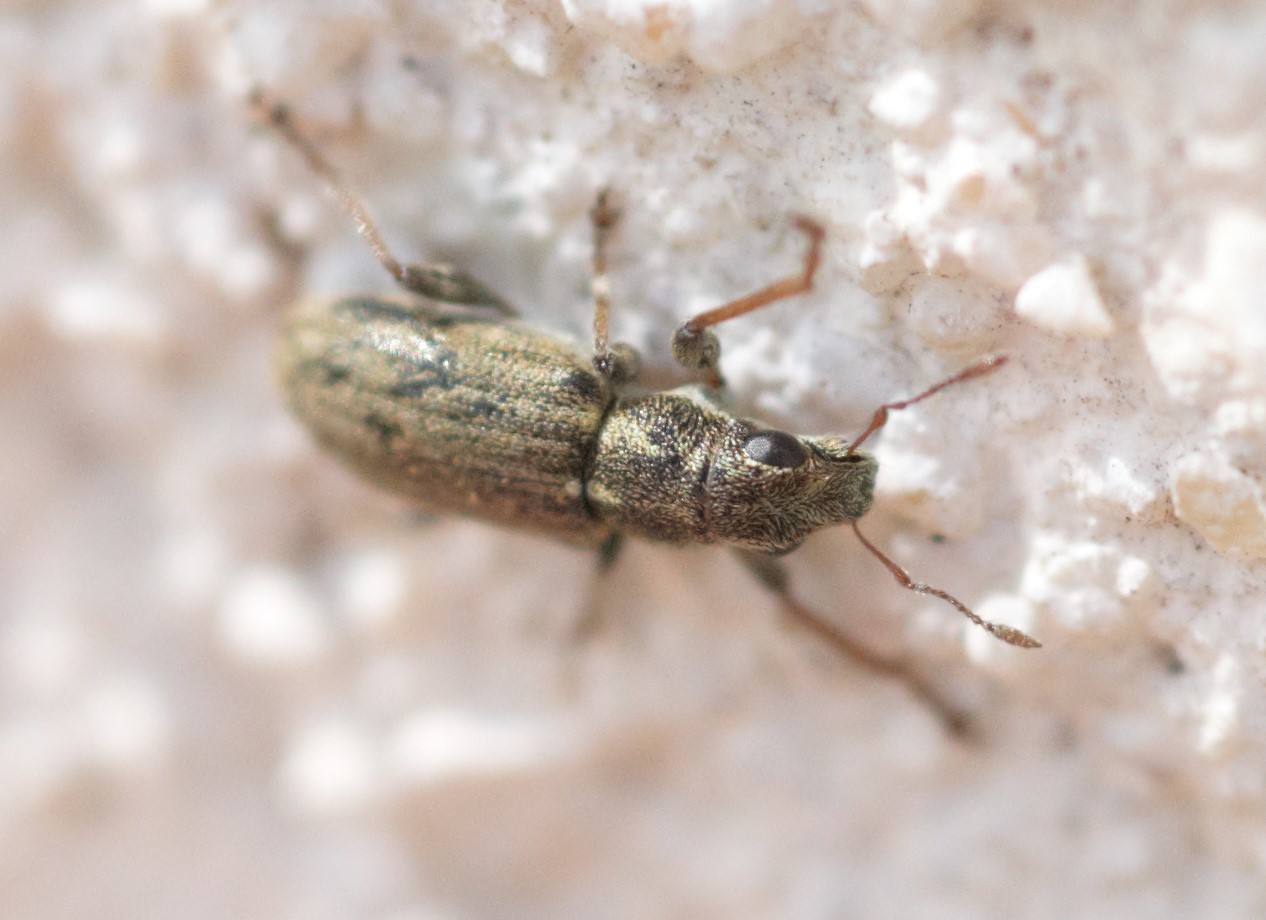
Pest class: pea_leaf_weevil